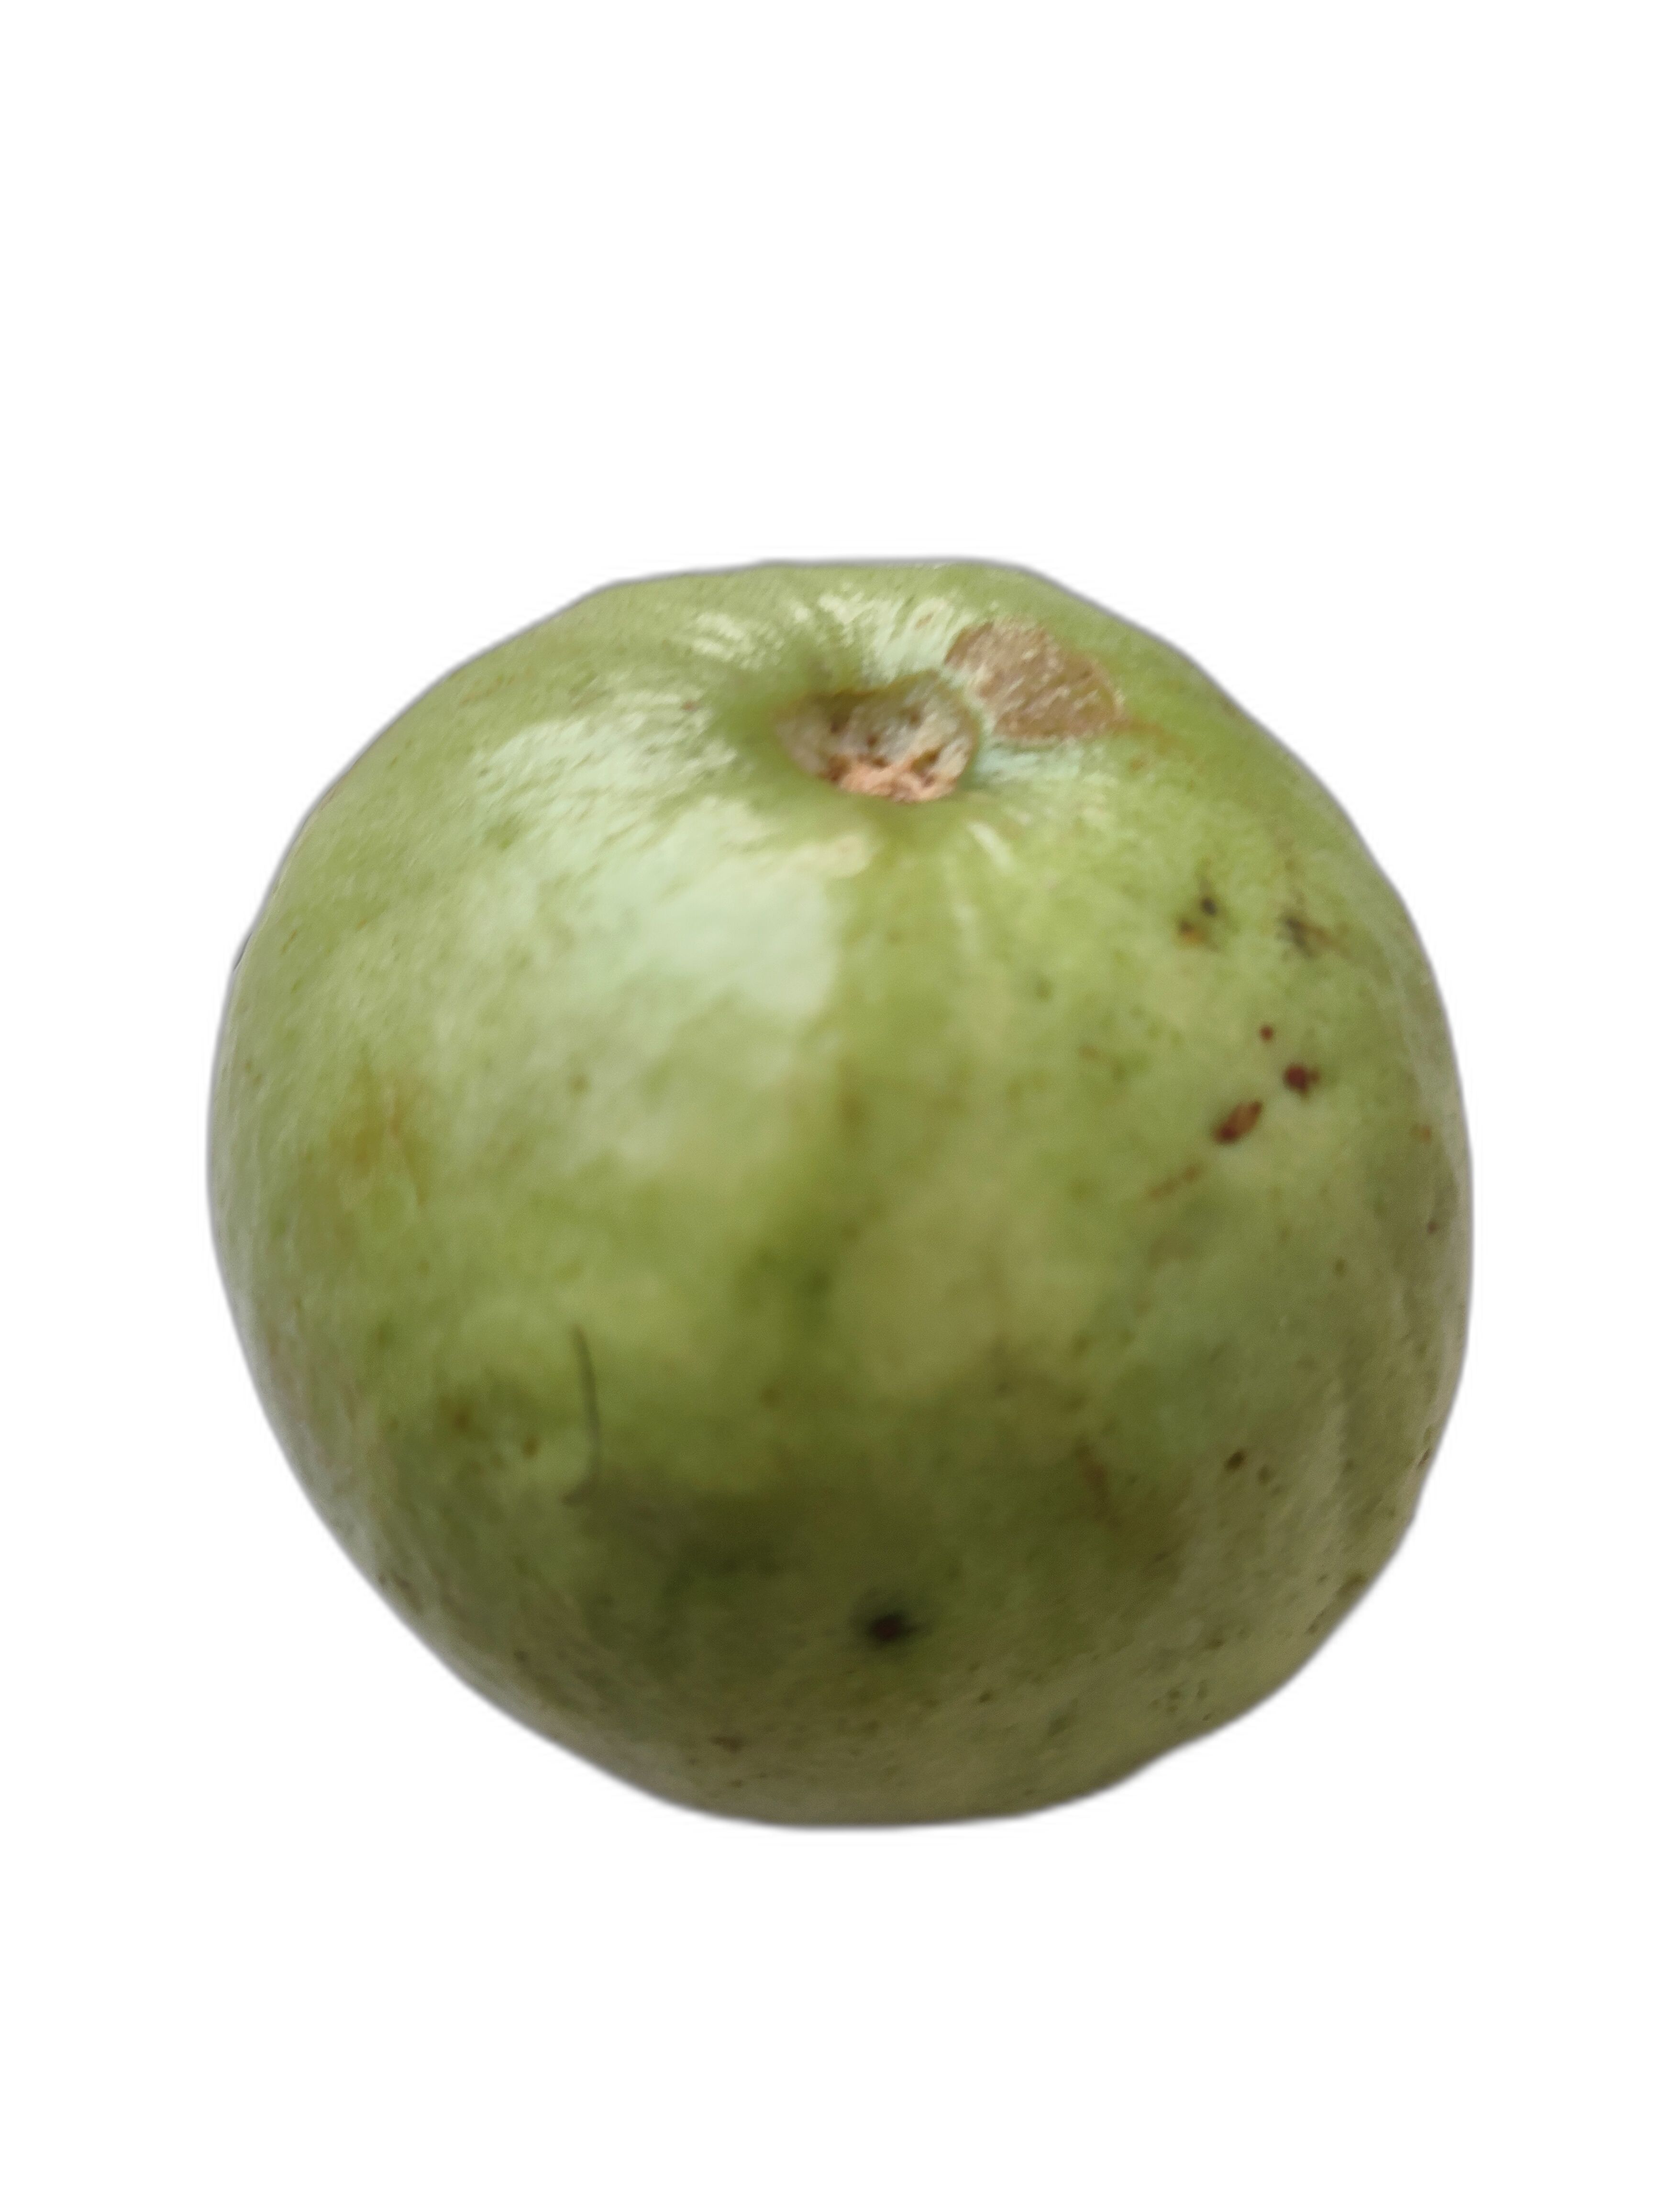
Plant part: fruit
Disease: Anthracnose